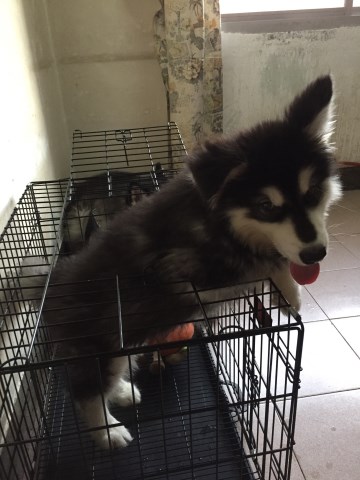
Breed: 1324-n000004-malamute